Ismail I of Granada

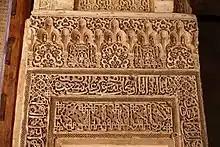
Arabesque inscription on a palace building

The death of the two Castilian regents at the Battle of the Vega and the thorough defeat of their forces effectively ended the Castilian threat to Ismail's throne. With Castile's court in disarray, the "Hermandad General de Andalucía"a regional confederation of frontier townsacted to negotiate with Granada. An eight-year truce was agreed between the "hermandad" and Ismail at Baena on 18 June 1320, and effectively ended Castile's support for Nasr. Each town of the "hermandad" sent representatives to sign the treaty and pledged to accept a new regent only if he or she accepted the treaty. JamesII of Aragon, who also received papal authorisation and funds for a crusade against Granada, initially rebuked the "hermandad" for making a treaty which he stated was a "disservice to God" and not authorised by the crown, but finally made a treaty with Ismail in May 1321, to last for five years. Ismail also negotiated peace with Don Juan Manuel, acting as the leader of Murcia, part of the Castilian realms which separated Granada and Aragon. The terms include a provision that Granada could use Murcian territory in case of war against Aragon, in which case Murcia must not warn Aragon of its troops' movement. However, peace between Granada and Aragon held and their truce was renewed in 1326. Nasr died without heir in Guadix in 1322, and Ismail reunited the territories formally under his control with the emirate. Nasr's death meant Ismail's rule was now uncontested and paved the way for a new lineage of sultans beginning with him.